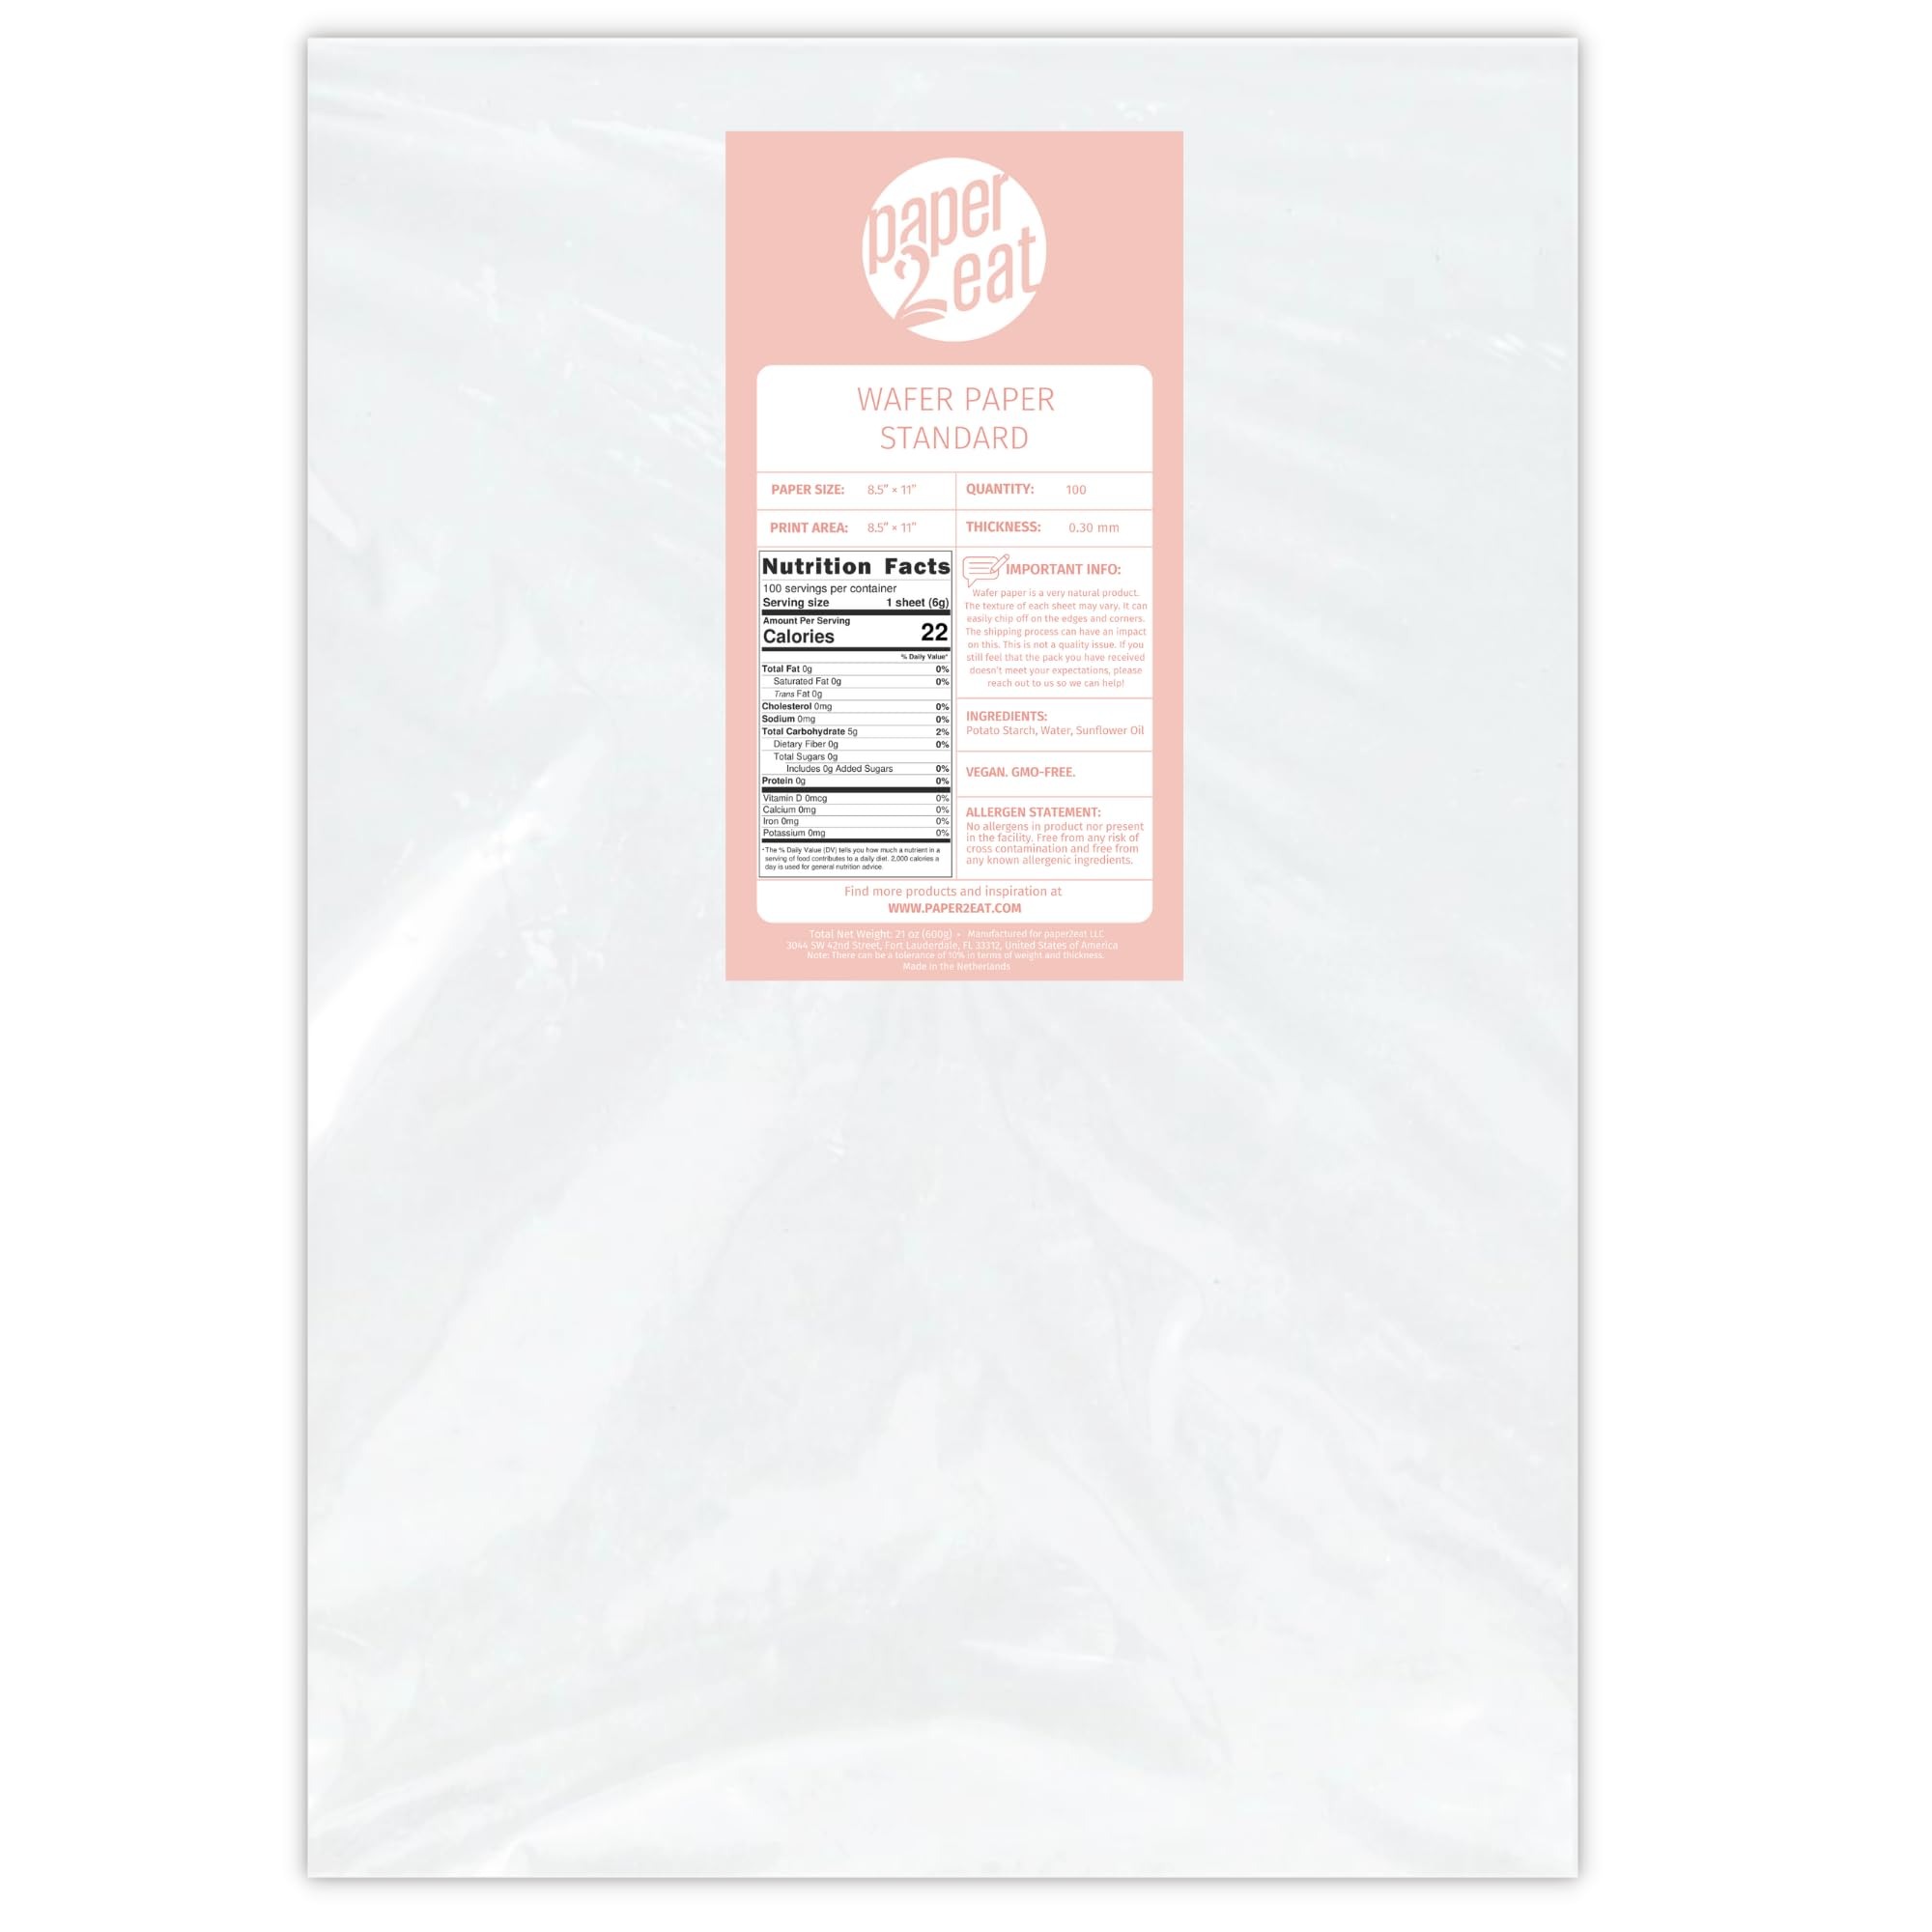
Item Name: Printable Edible Wafer Paper Sheets from paper2eat (Standard (0.30 mm - 100 sheets))
Bullet Point 1: 0.30 mm and 0.60 mm thickness available
Bullet Point 2: GMO-Free and Vegan
Bullet Point 3: Natural Ingredients: Potato Starch, Vegetable Oil and Water
Bullet Point 4: Specifically designed for use with edible ink printers
Bullet Point 5: Long shelf-life
Product Description: Wafer Paper is a great way to customize individual pies, cookies, muffins and dry cakes at an very affordable price. It is not sweet at all due to its very simple ingredients. It has a very own texture typical for Wafer Paper. It is slightly transparent and prints may appear to be marbled. The Premium version which has a thickness of 0.60 mm is less transparent and more solid than the Standard version which has a thickness of 0.27 mm. It is a very dry edible paper and therefore is ideal to print edible menus, edible placeholders and many other things. Bakeries often use our Wafer Paper to add their edible logo to their bread to give it a professional finish. paper2eat Wafer Paper has specifically been designed to be used in edible ink printers. However, it can certainly also be used to cut out edible shapes to decorate pastries and much more.
Value: 1.0
Unit: Count

Price: 29.99